Bellerophon-class battleship

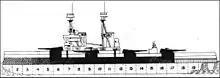

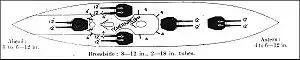

The Admiralty's 1905 draft building plan envisioned four battleships in the 1906–1907 Naval Programme, but the new Liberal government cut one of these ships in mid-1906. The "Bellerophon"-class design was a slightly larger and improved version of the revolutionary preceding , with better underwater protection and a more powerful secondary armament.